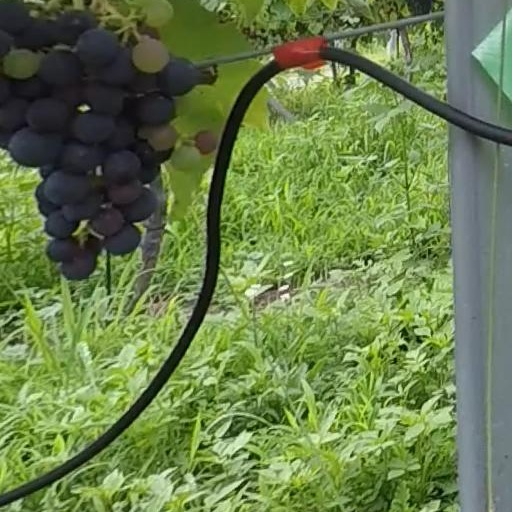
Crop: grape